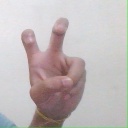
अक्षर: ई